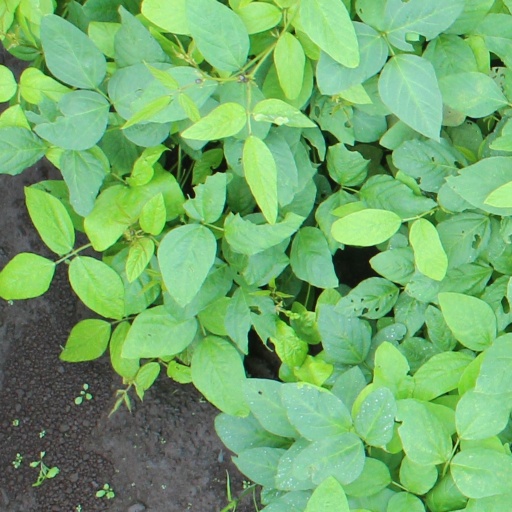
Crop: soybean